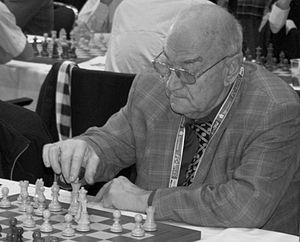
Viktor Lvovitch Kortchnoï, né le 23 mars 1931 à Leningrad, et mort le 6 juin 2016 à Wohlen, est un joueur d’échecs soviétique puis suisse. Il obtint l'asile politique de la Suisse en 1978, puis la nationalité suisse en 1992. Après sa défection de l'Union soviétique en 1976, Kortchnoï disputa deux matchs de championnat du monde d'échecs — en 1978 et en 1981 — et perdit à chaque fois contre le numéro un soviétique Anatoli Karpov, de vingt ans son cadet.